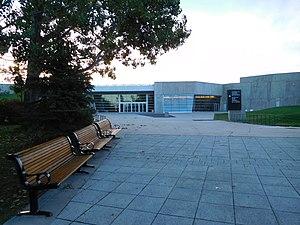
Musée canadien de la guerre, 1, place Vimy, Ottawa